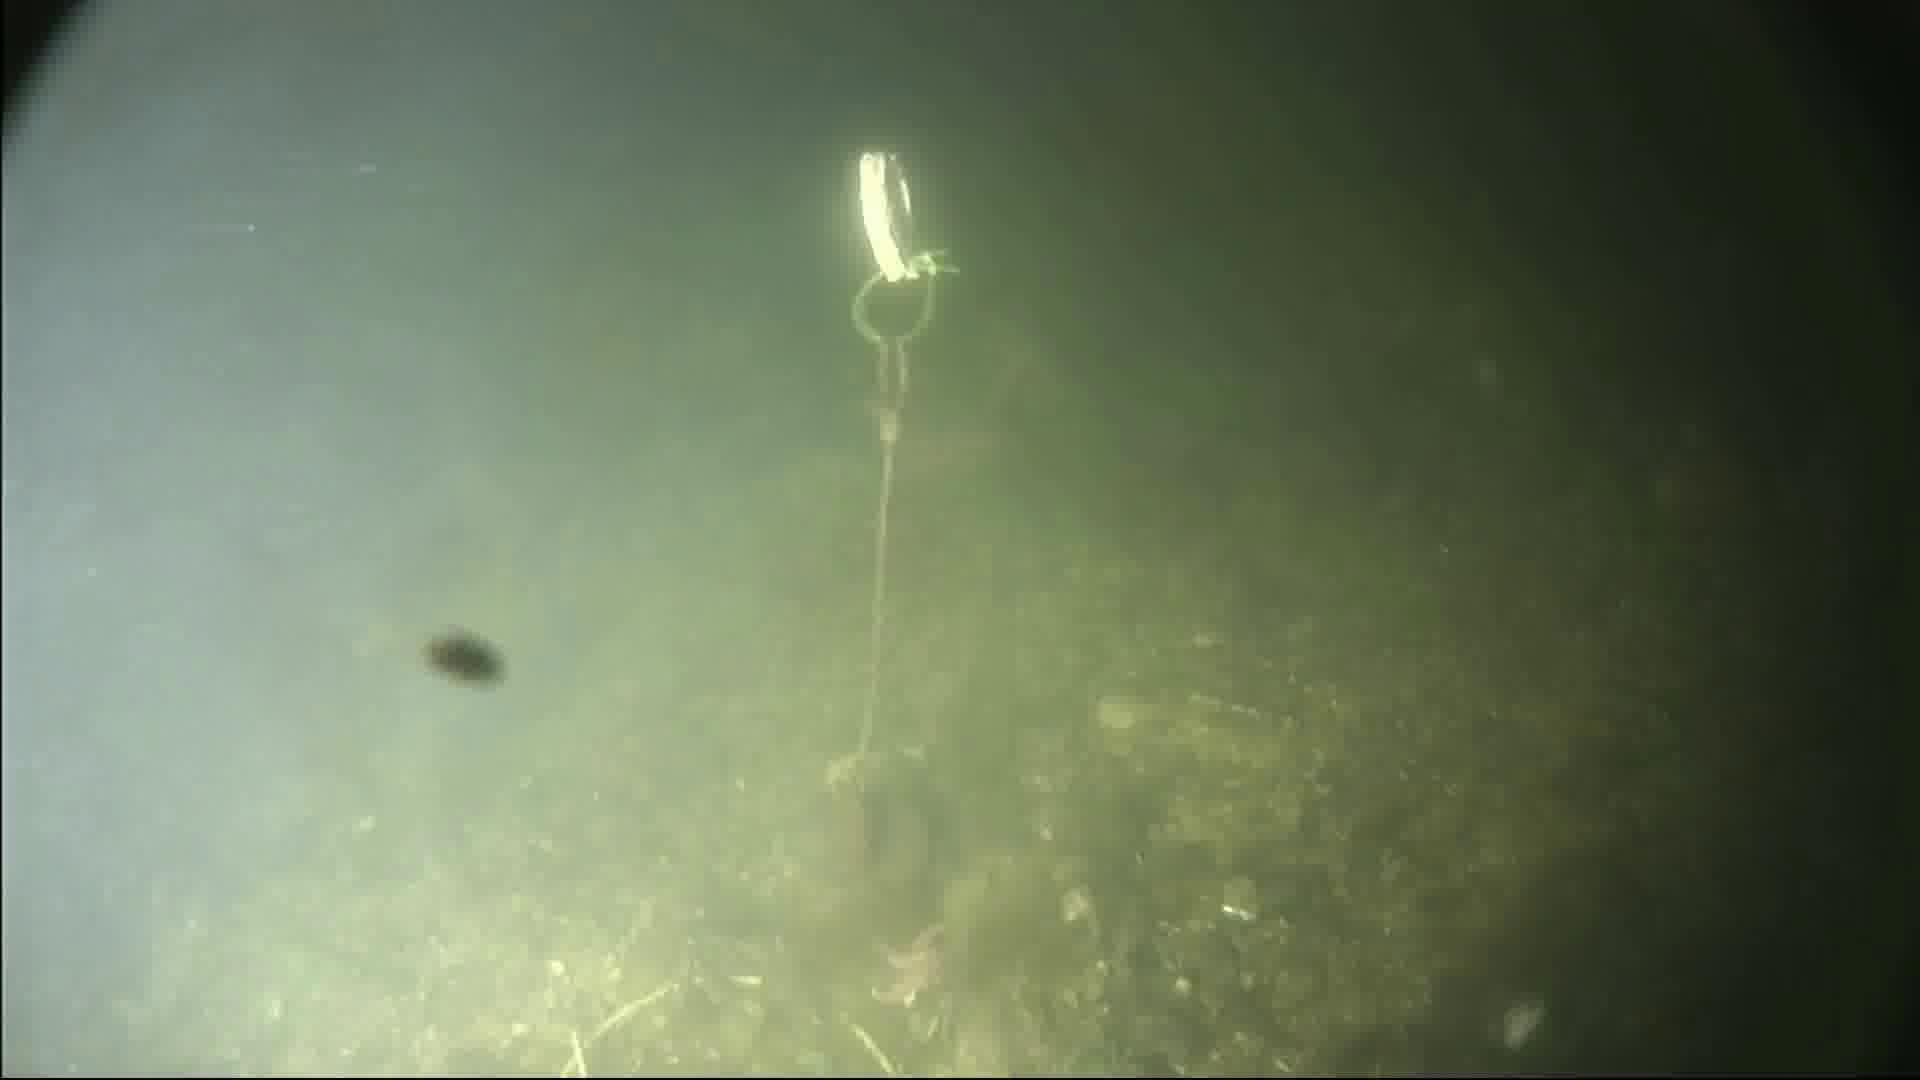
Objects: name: starfish